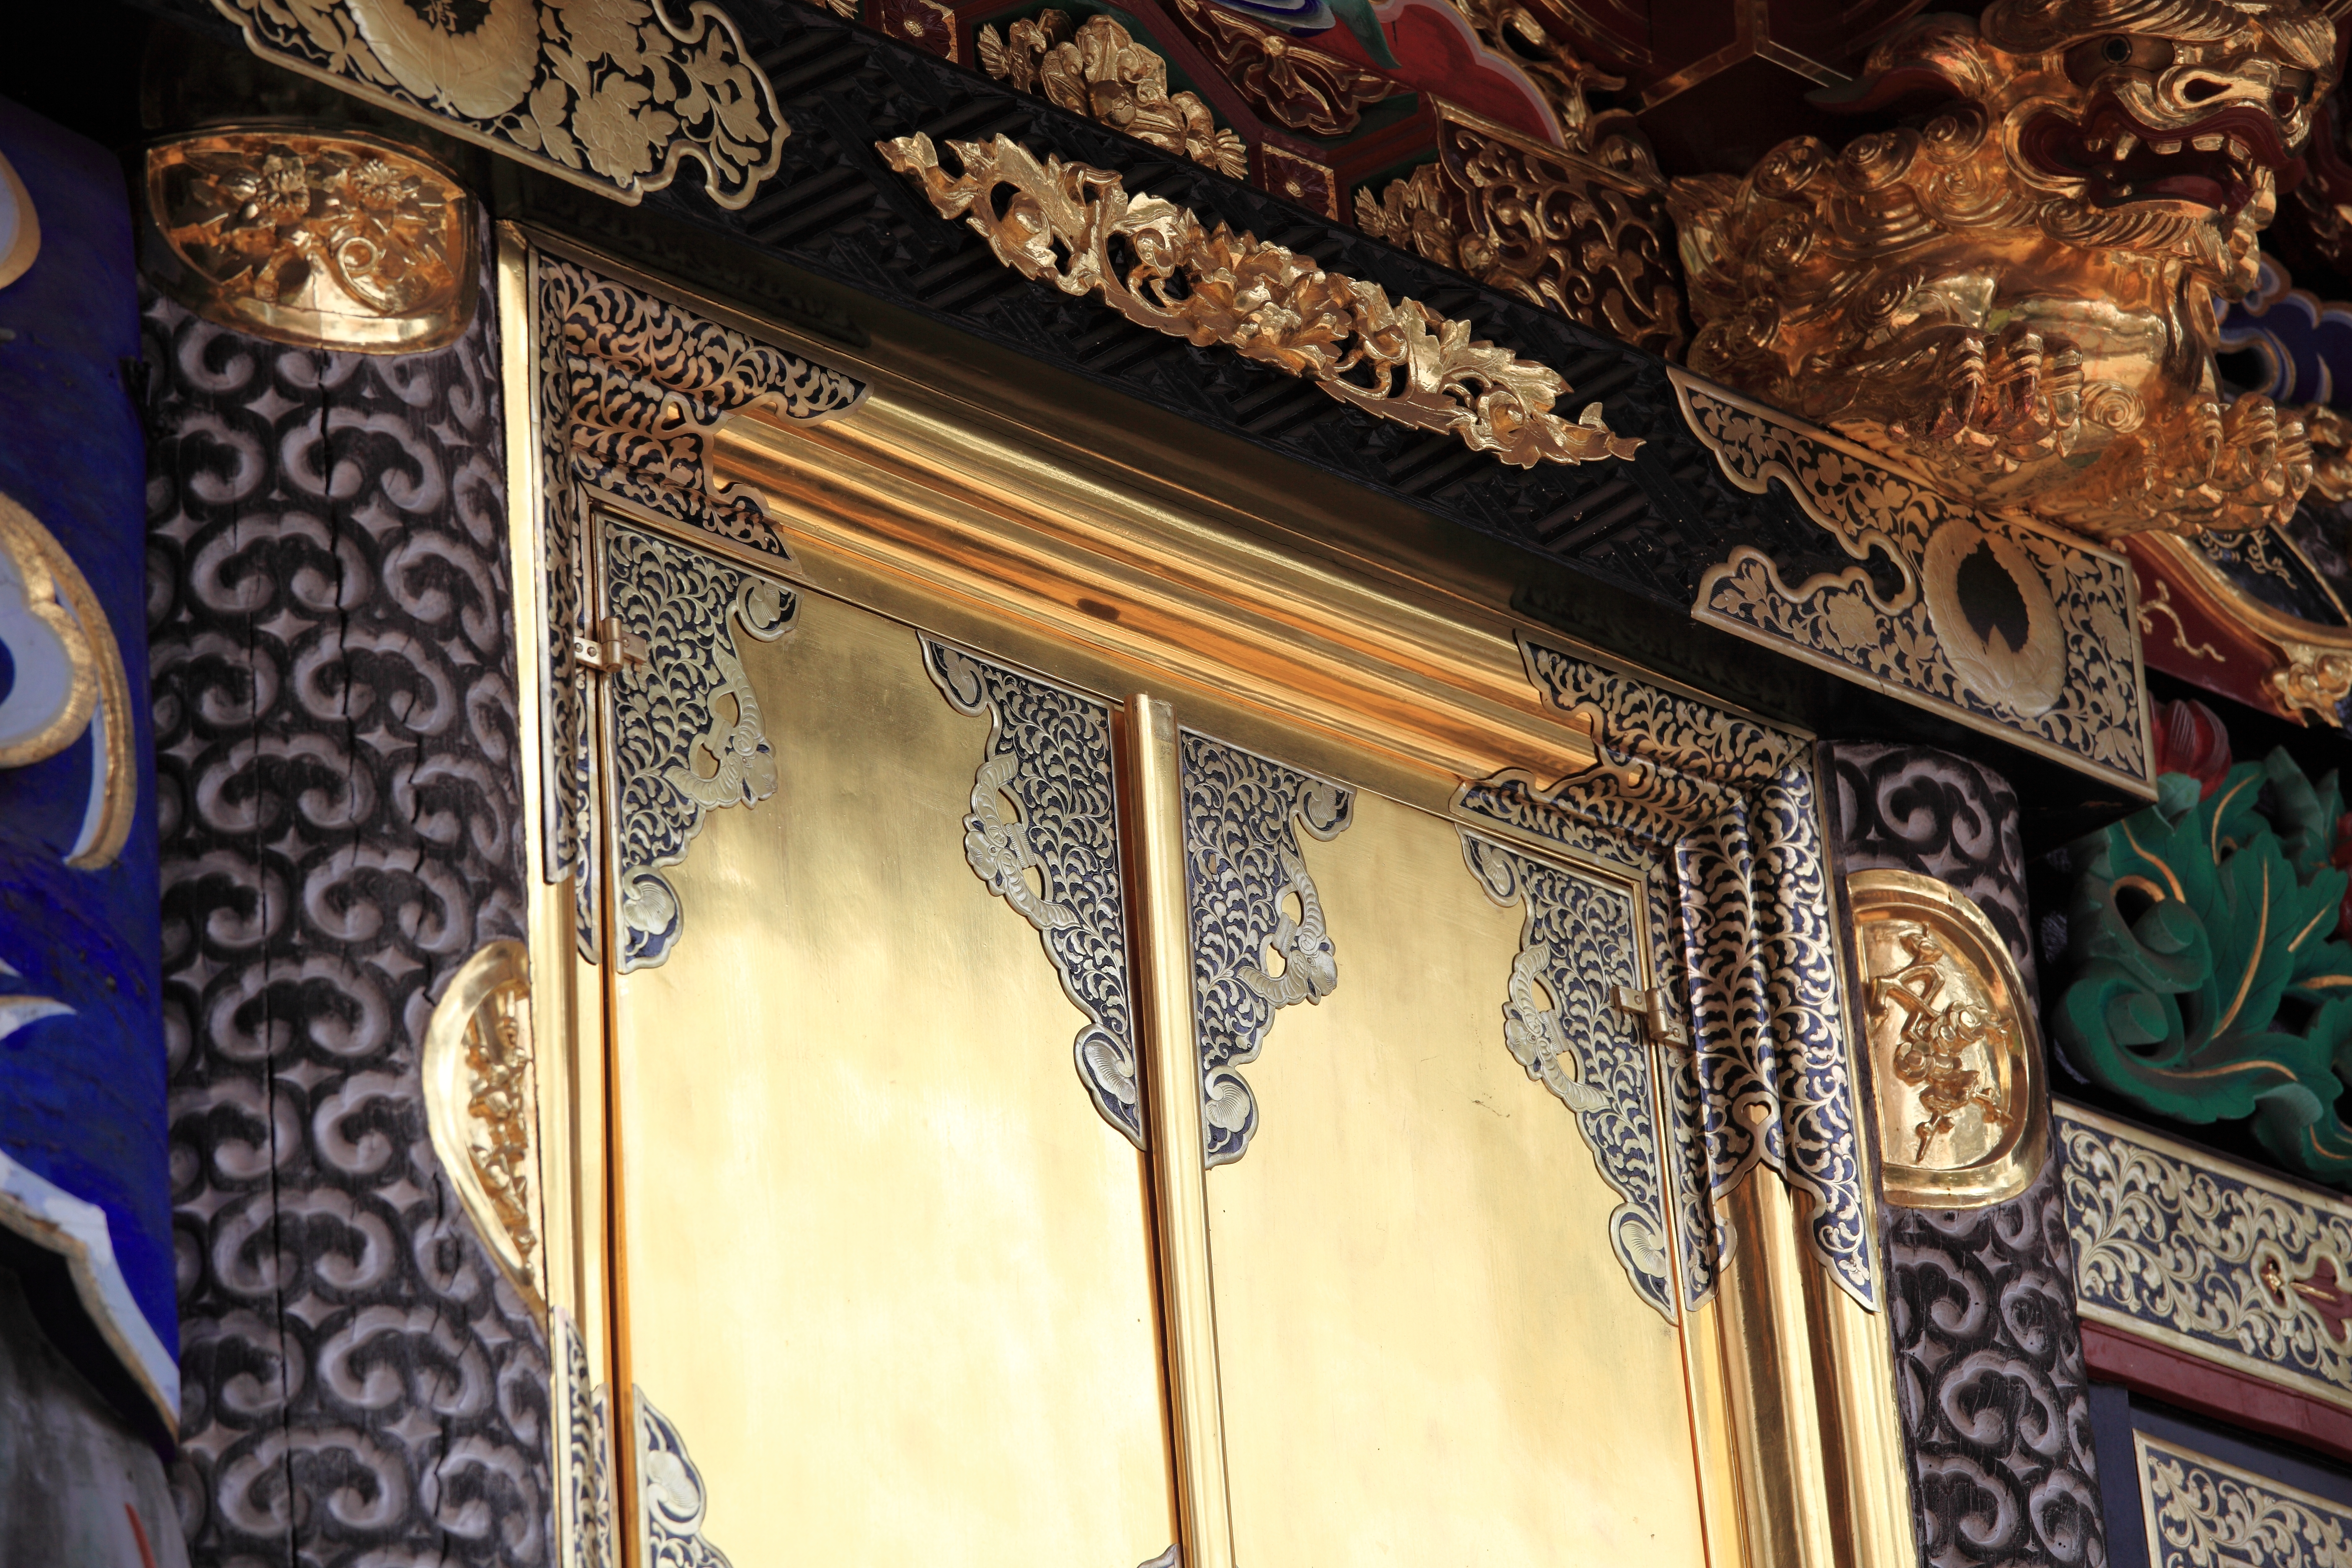
architecture, wood, wall, pattern, high, exterior, interior design, sculpture, religious, cool image, design, temple, japanese, wallpaper, 5d, hires, carving, markii, hi, res, resolution, saitama, kumagaya, menumashoudenzan, flooring